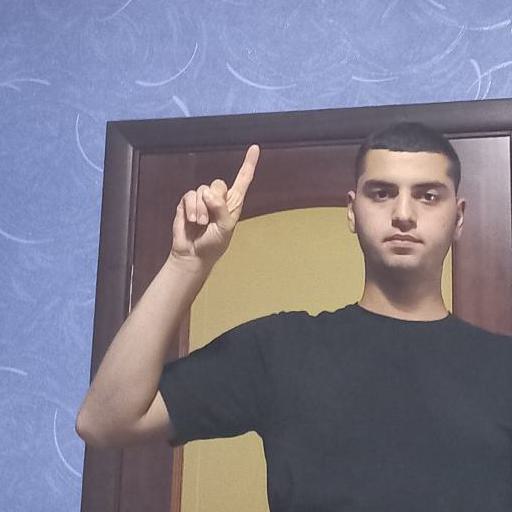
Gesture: one